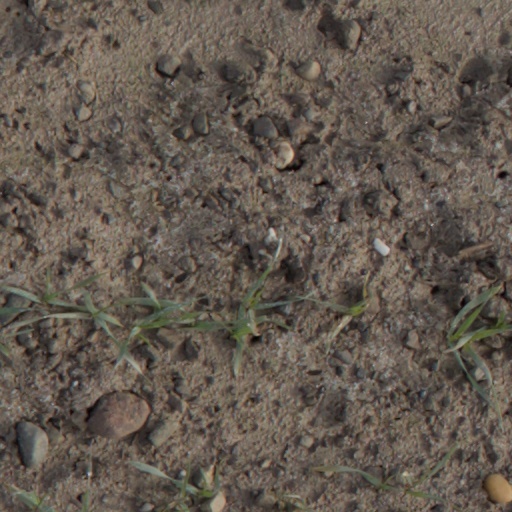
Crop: wheat